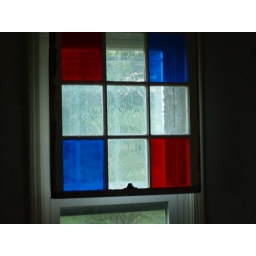
antique window in blue and red with glacier glass